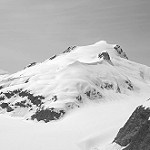
Label: B & W